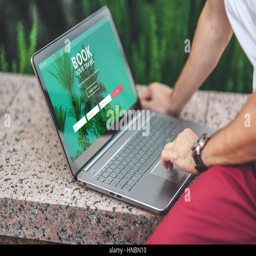
man uses a laptop for booking hotel online .